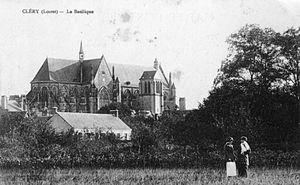
Cléry (Loiret). La Basilique.
La basilique Notre-Dame de Cléry-Saint-André est un édifice religieux situé à Cléry-Saint-André dans le département du Loiret. Aujourd'hui église paroissiale de la communauté catholique de Cléry, elle est à la fois collégiale, chapelle royale et basilique mariale en raison de la dévotion à Notre-Dame qui s'y est développée.